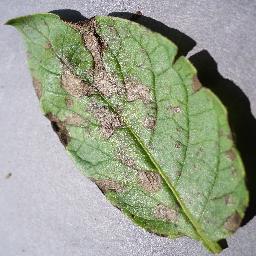
Etiqueta: Tizon_Temprano